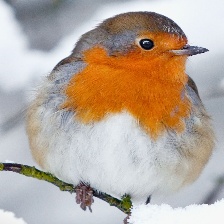
Species: AMERICAN ROBIN
Scientific name: TURDUS MIGRATORIUS
ImageNet parent category: robin